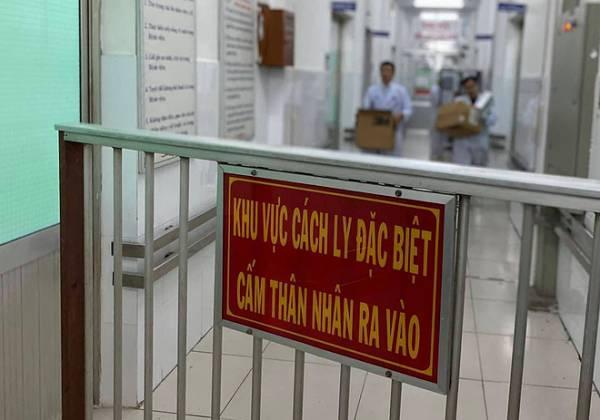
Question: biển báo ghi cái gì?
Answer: khu vực cách ly đặc biệt cấm thân nhân ra vào